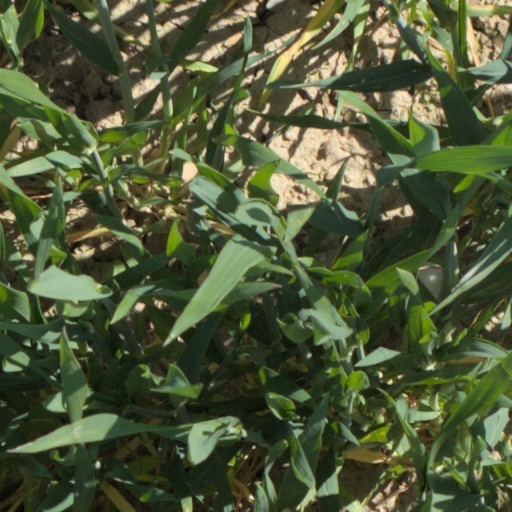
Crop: wheat